Glienicke Bridge

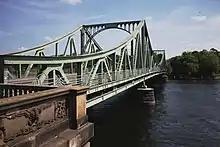
Glienicke Bridge, looking east

The bridge spans the Havel narrows between the Jungfernsee (lake) to the north and the Glienicker Lake to the south. It carries the Bundesstraße 1 highway. The Glienicke Palace and Jagdschloss Glienicke are situated (across the highway from each other) near the east (Berlin) end of the bridge. Potsdam tram route 93 from Potsdam main station and Berlin bus route 316 from Wannsee station terminate and interconnect at a tram stop on the Potsdam end of the bridge. The respective Potsdam and Wannsee stations are served by the Berlin S-Bahn and by longer distance trains.